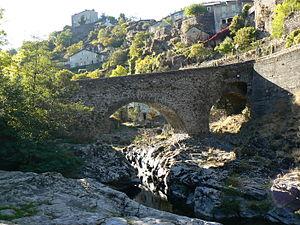
Vebron en Lozère (France) et son pont sur le Tarnon.
Le Tarnon est une rivière du sud de la France qui coule dans le département de la Lozère, en région Occitanie, et un affluent gauche du Tarn, donc un sous-affluent de la Garonne.
Vebron ou Vébron est une commune française, située dans le département de la Lozère en région Occitanie. Ses habitants sont appelés les Vebronnais.